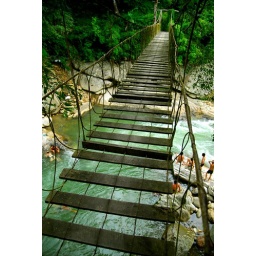
Another view of the wooden bridge over the river.